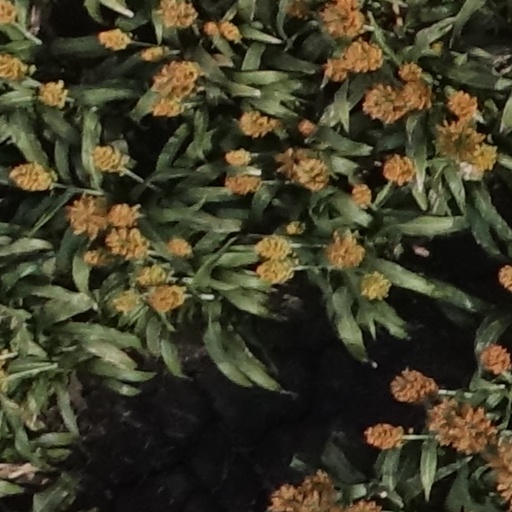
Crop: sorghum